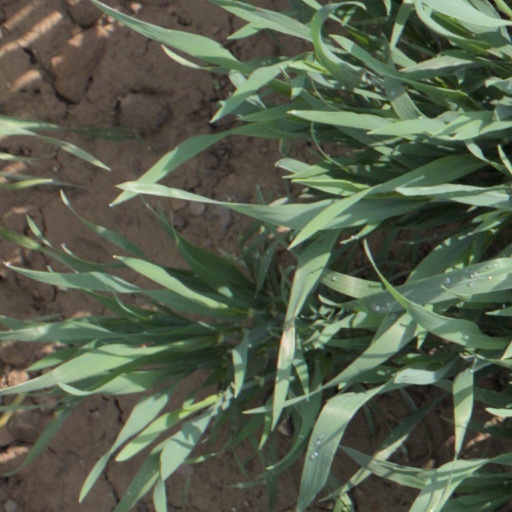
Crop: wheat